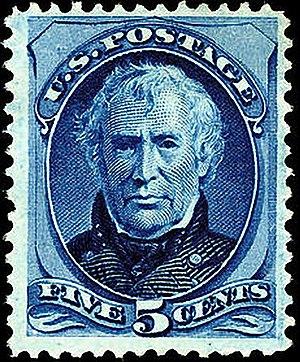
Zachary Taylor, né le 24 novembre 1784 à Barboursville et mort le 9 juillet 1850 à Washington D.C., est un militaire et homme d'État américain qui fut le 12ᵉ président des États-Unis.